Long March (rocket family)

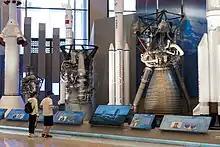
Three engines using three different combination of propellants. From left to right: YF-20 using NO and UDMH, YF-100 using LOX and kerosene, YF-77 using LOX and LH

Long March 1's 1st and 2nd stage used nitric acid and unsymmetrical dimethylhydrazine (UDMH) propellants, and its upper stage used a spin-stabilized solid rocket engine.